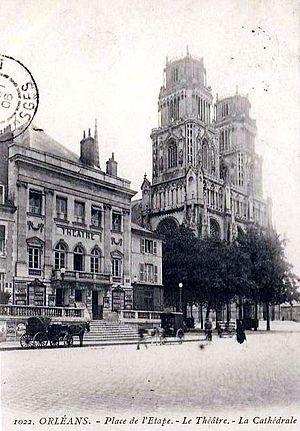
Ancien théâtre d'Orléans et cathédrale Sainte-Croix, place de l'étape, Orléans, Loiret, France
Le théâtre d'Orléans est un complexe de salles de spectacle situé à Orléans, dans le département du Loiret en région Centre-Val de Loire.